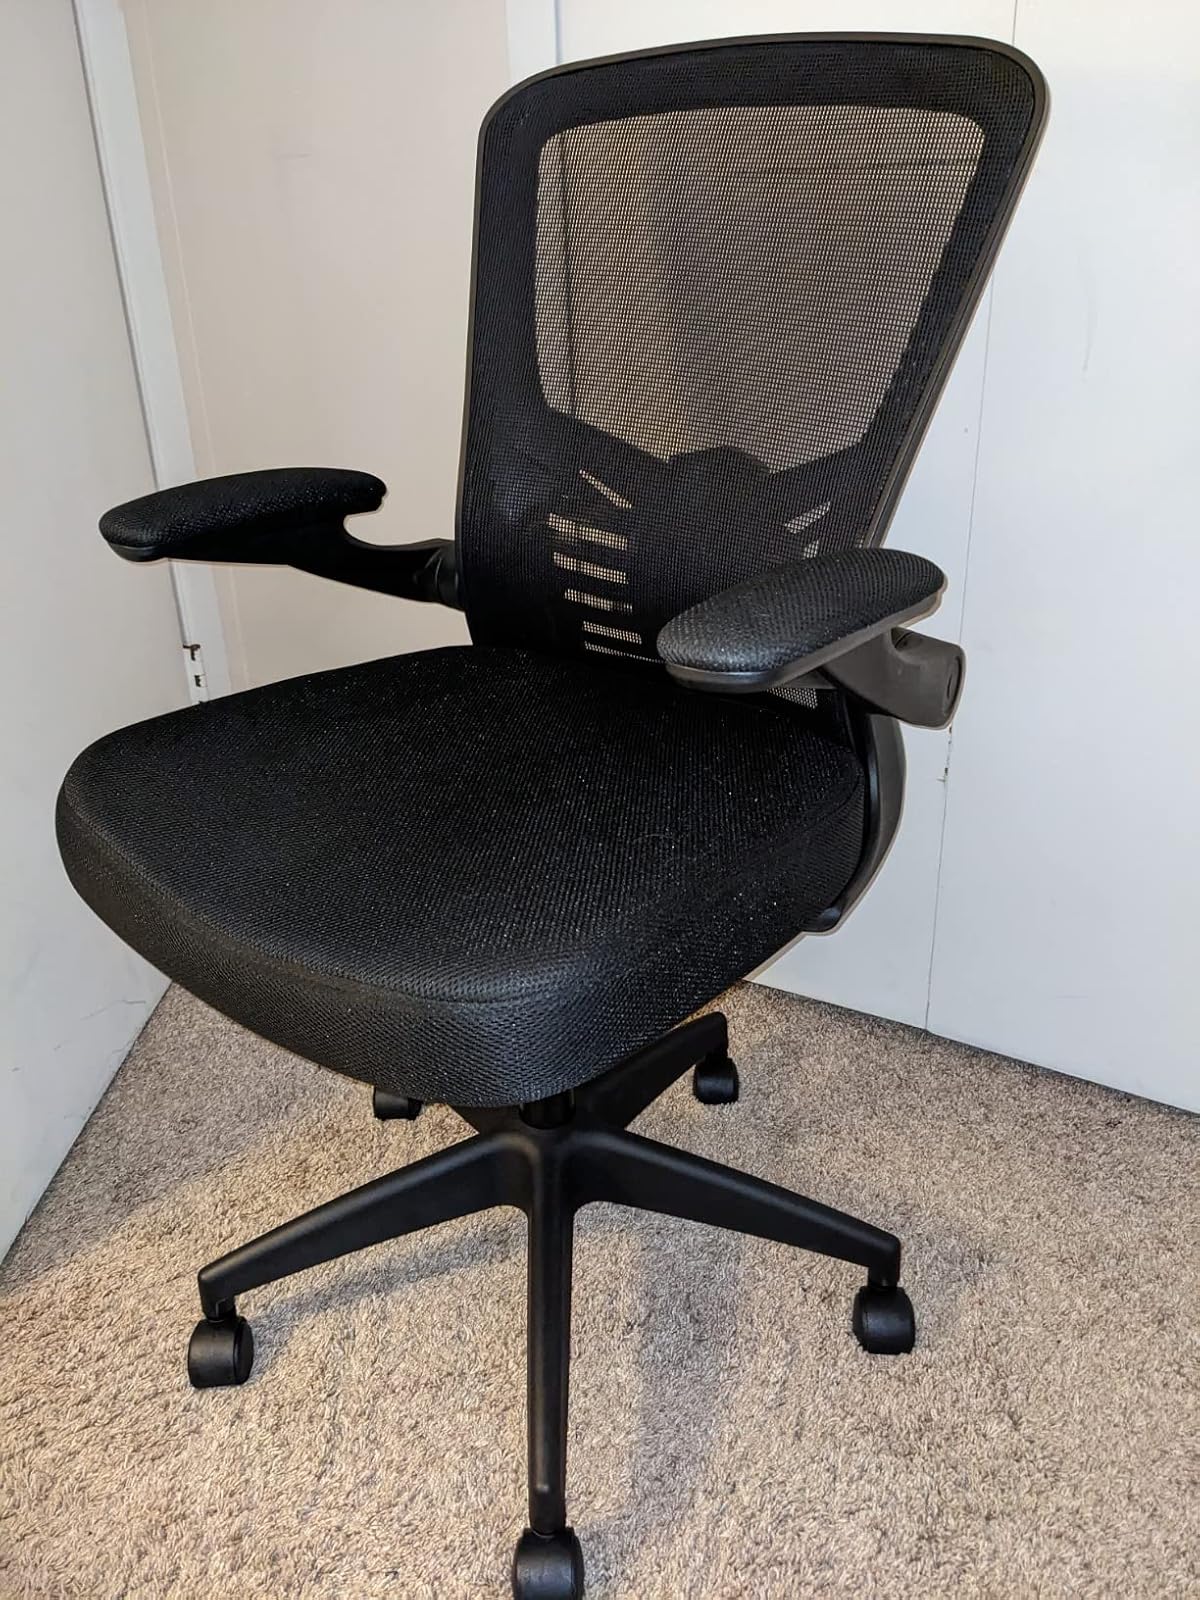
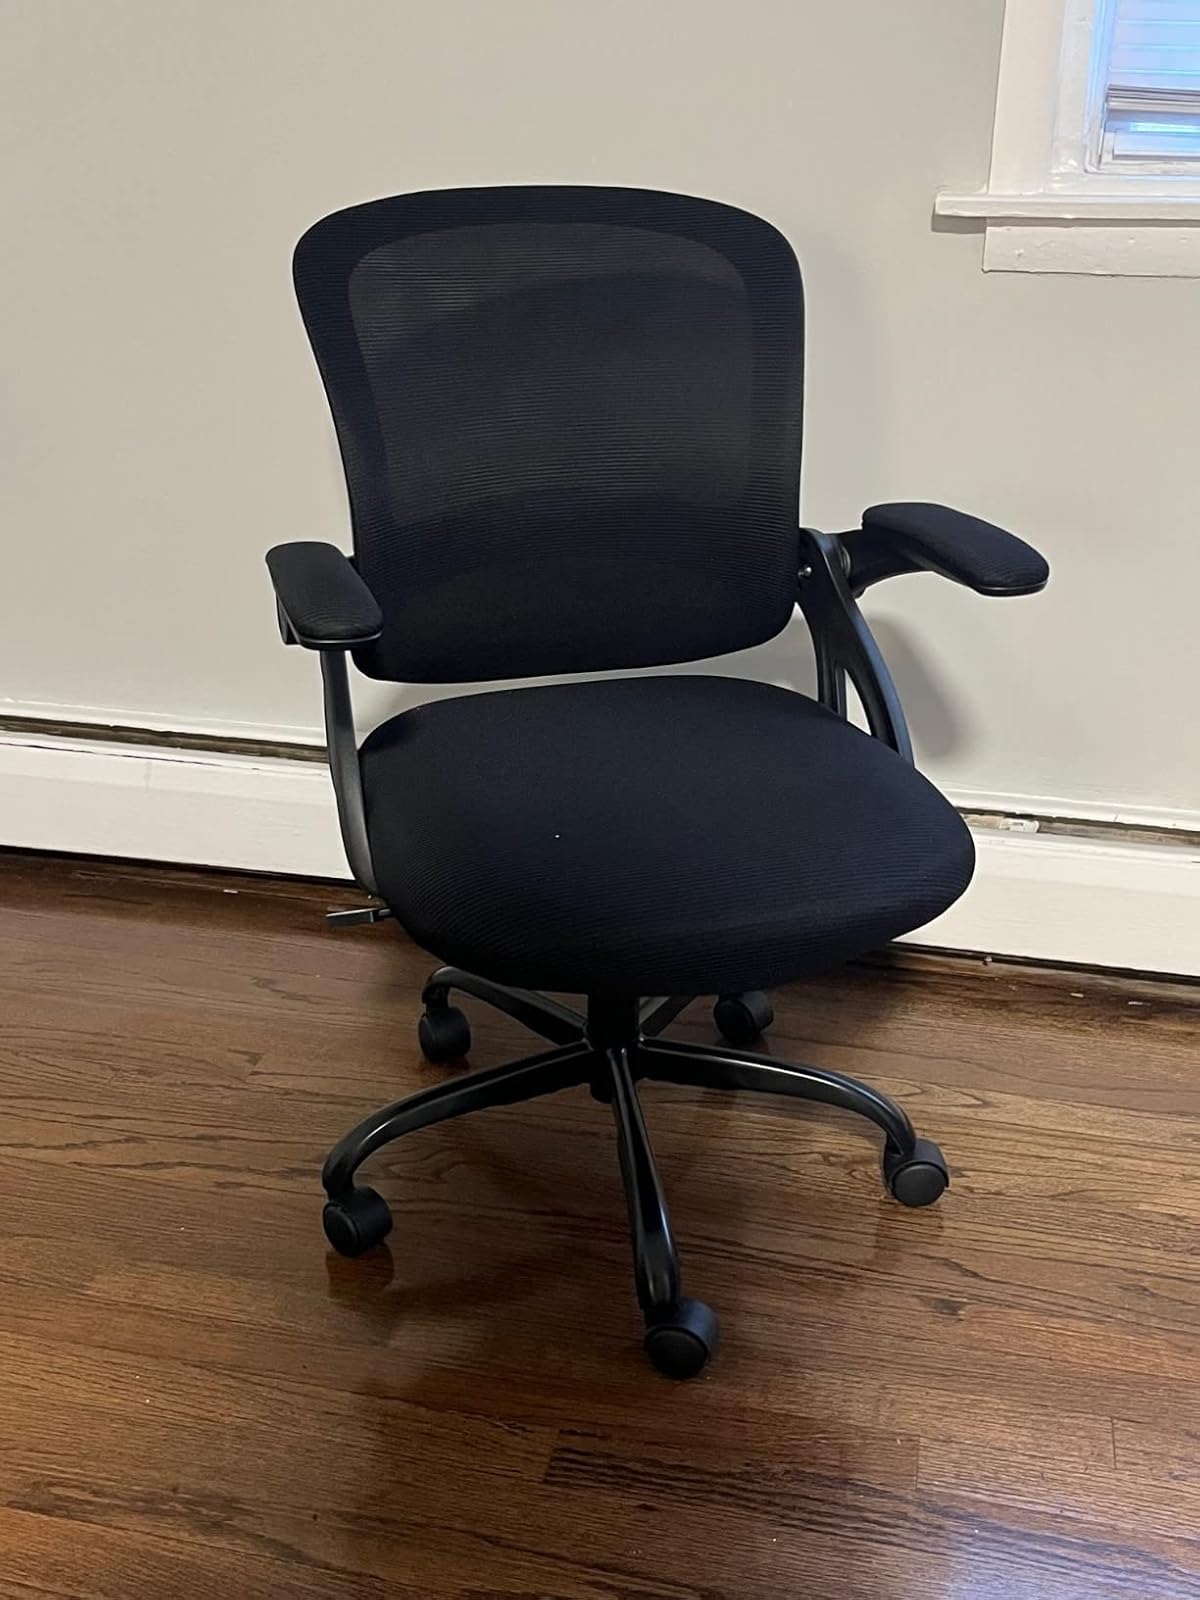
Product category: items_chair
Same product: no